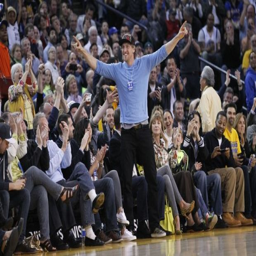
baseball player acknowledges the crowd during a timeout in the second quarter .